United States Post Office (Evansville, Indiana)

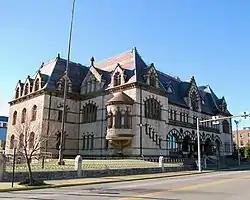
Evansville Post Office, December 2008

Evansville Post Office, also known as the Customs House, is a historic post office building located in downtown Evansville, Indiana.